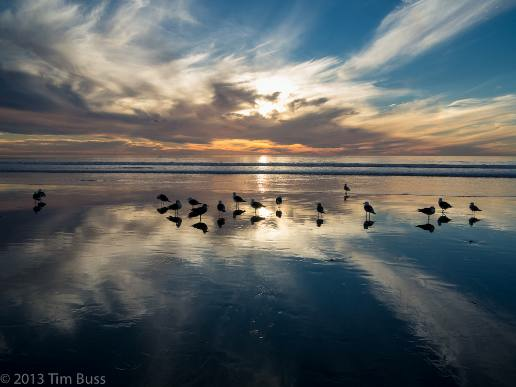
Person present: No